Reutlingen University

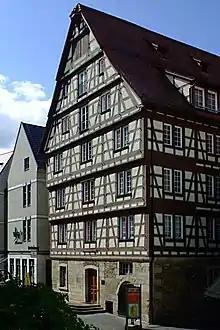
The so-called "Spendhaus" was the first residence to the weaving school.

The history of Reutlingen University goes back to the School of Weaving established in 1855 by the Kingdom of Württemberg, the city of Reutlingen, and the textile industry. The school was renamed in 1891 and became the Royal College of Technology for Textile Industry (German: Königlich Württembergisches Technikum für Textilindustrie), a technical college for spinning, weaving, and knitting. After the end of monarchy in 1918, the college received state recognition and changed its name once more to the State College of Technology (German: Staatliches Technikum). Two years later, the State Testing and Examination Authority for Textiles was founded in Reutlingen.